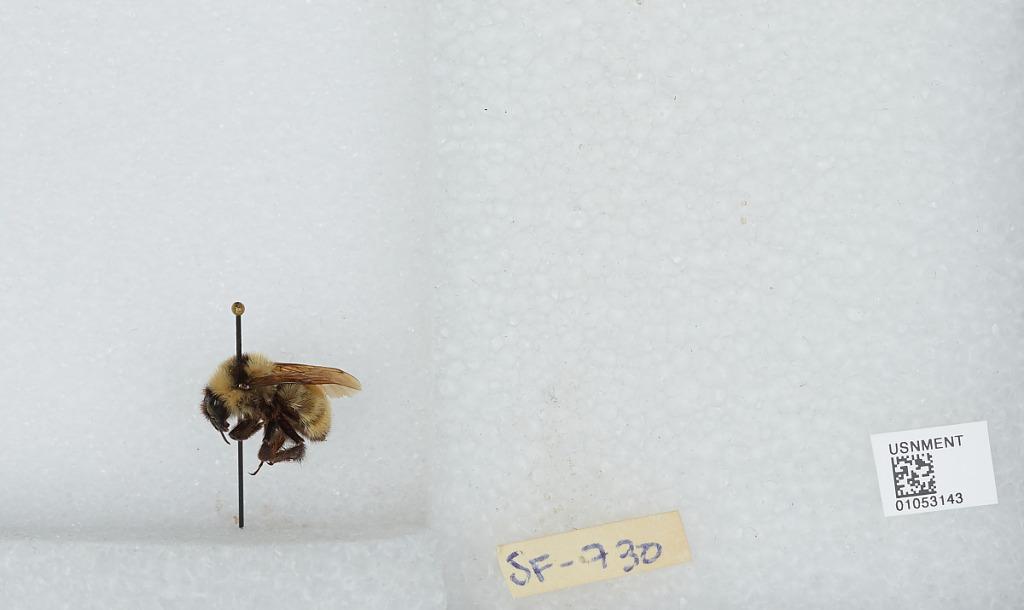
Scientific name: Bombus sp.